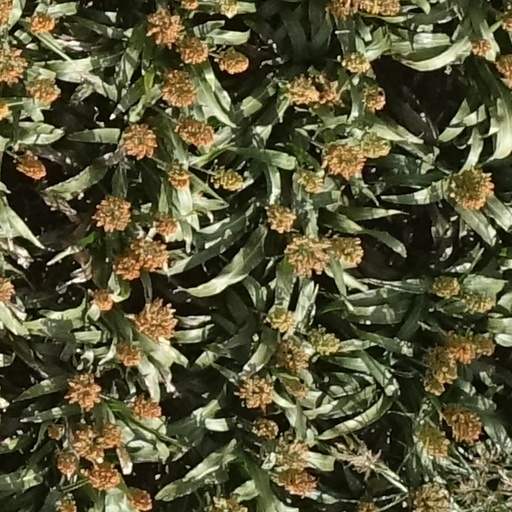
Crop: sorghum